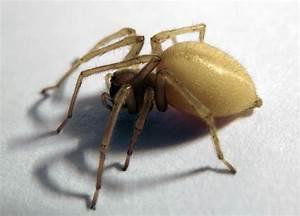
spider